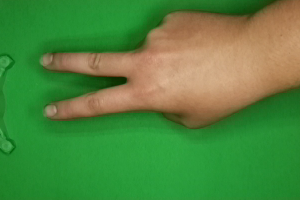
Label: scissors